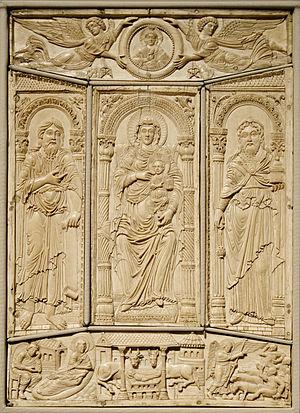
Vierge à l'Enfant en majesté avec saint Jean et Zacharie, couverture des évangiles dits de Lorsch, œuvre carolingienne.